Theories of imperialism

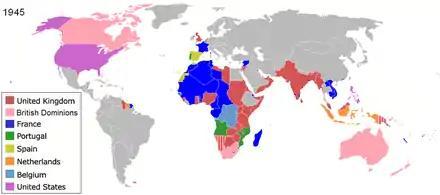
The problems of revolutionary nationalist movements undergoing decolonization were an important consideration for theorists of imperialism.

In addition to this underconsumptionist argument, Baran and Sweezy argued that there are two motives for investment in industry: increasing productive output, and introducing new productive techniques. While in conventional competitive capitalism, any firm which does not introduce new productive techniques will usually fall behind and become unprofitable, in monopoly capitalism, there is actually no incentive to introduce new productive techniques, as there are no rivals to gain a competitive advantage over, and thus no reason to render one's own machinery obsolete. This is a key difference with the earlier "classical" theories of imperialism, especially Bukharin, as here monopoly does not represent an intensification of competition but rather its total suppression. Baran and Sweezy also rejected the earlier claim that all national industries would form a single "national cartel," instead noting that there tended to be a number of monopoly companies within a country: just enough to maintain a "balance of power."